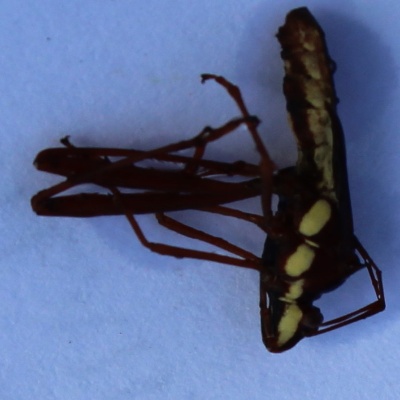
Crop: Maize
Condition: grasshoper